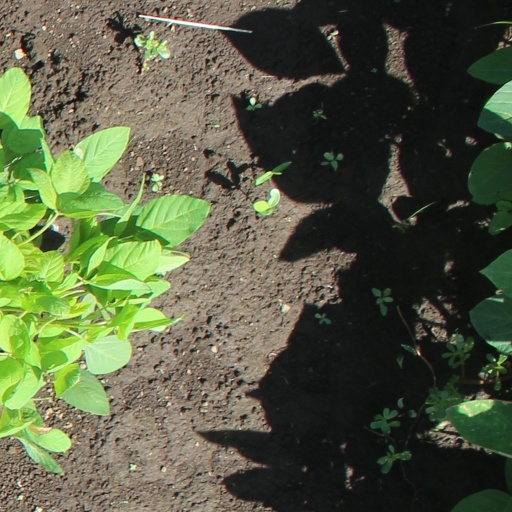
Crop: soybean